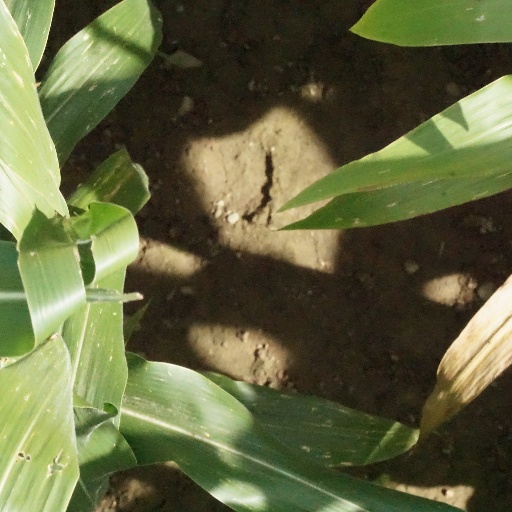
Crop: maize; corn